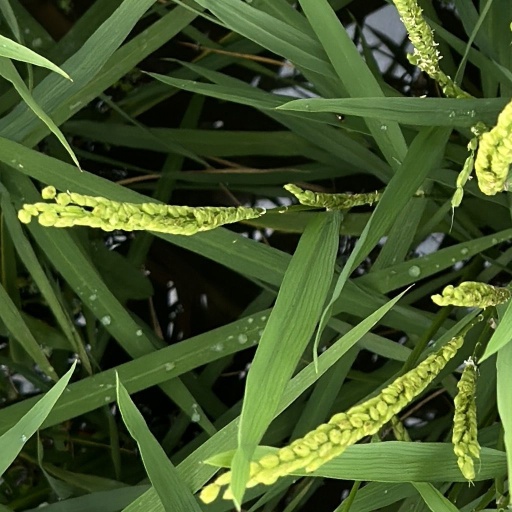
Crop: rice